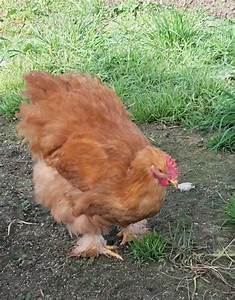
Label: chicken